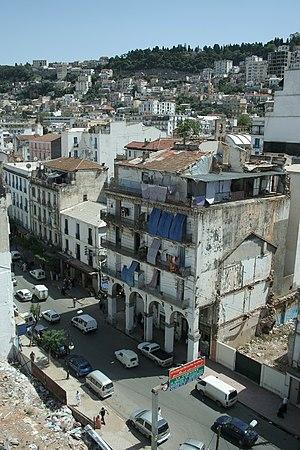
Alger, quartier Belouizdad (anciennement Belcourt). Vue de la rue Belouizdad (anciennement rue de Lyon), depuis l'immeuble au numéro 79.
La fusillade de la rue d’Isly, appelée aussi le massacre de la rue d'Isly, a eu lieu le 26 mars 1962 devant la Grande Poste de la rue d’Isly à Alger, département d'Alger.